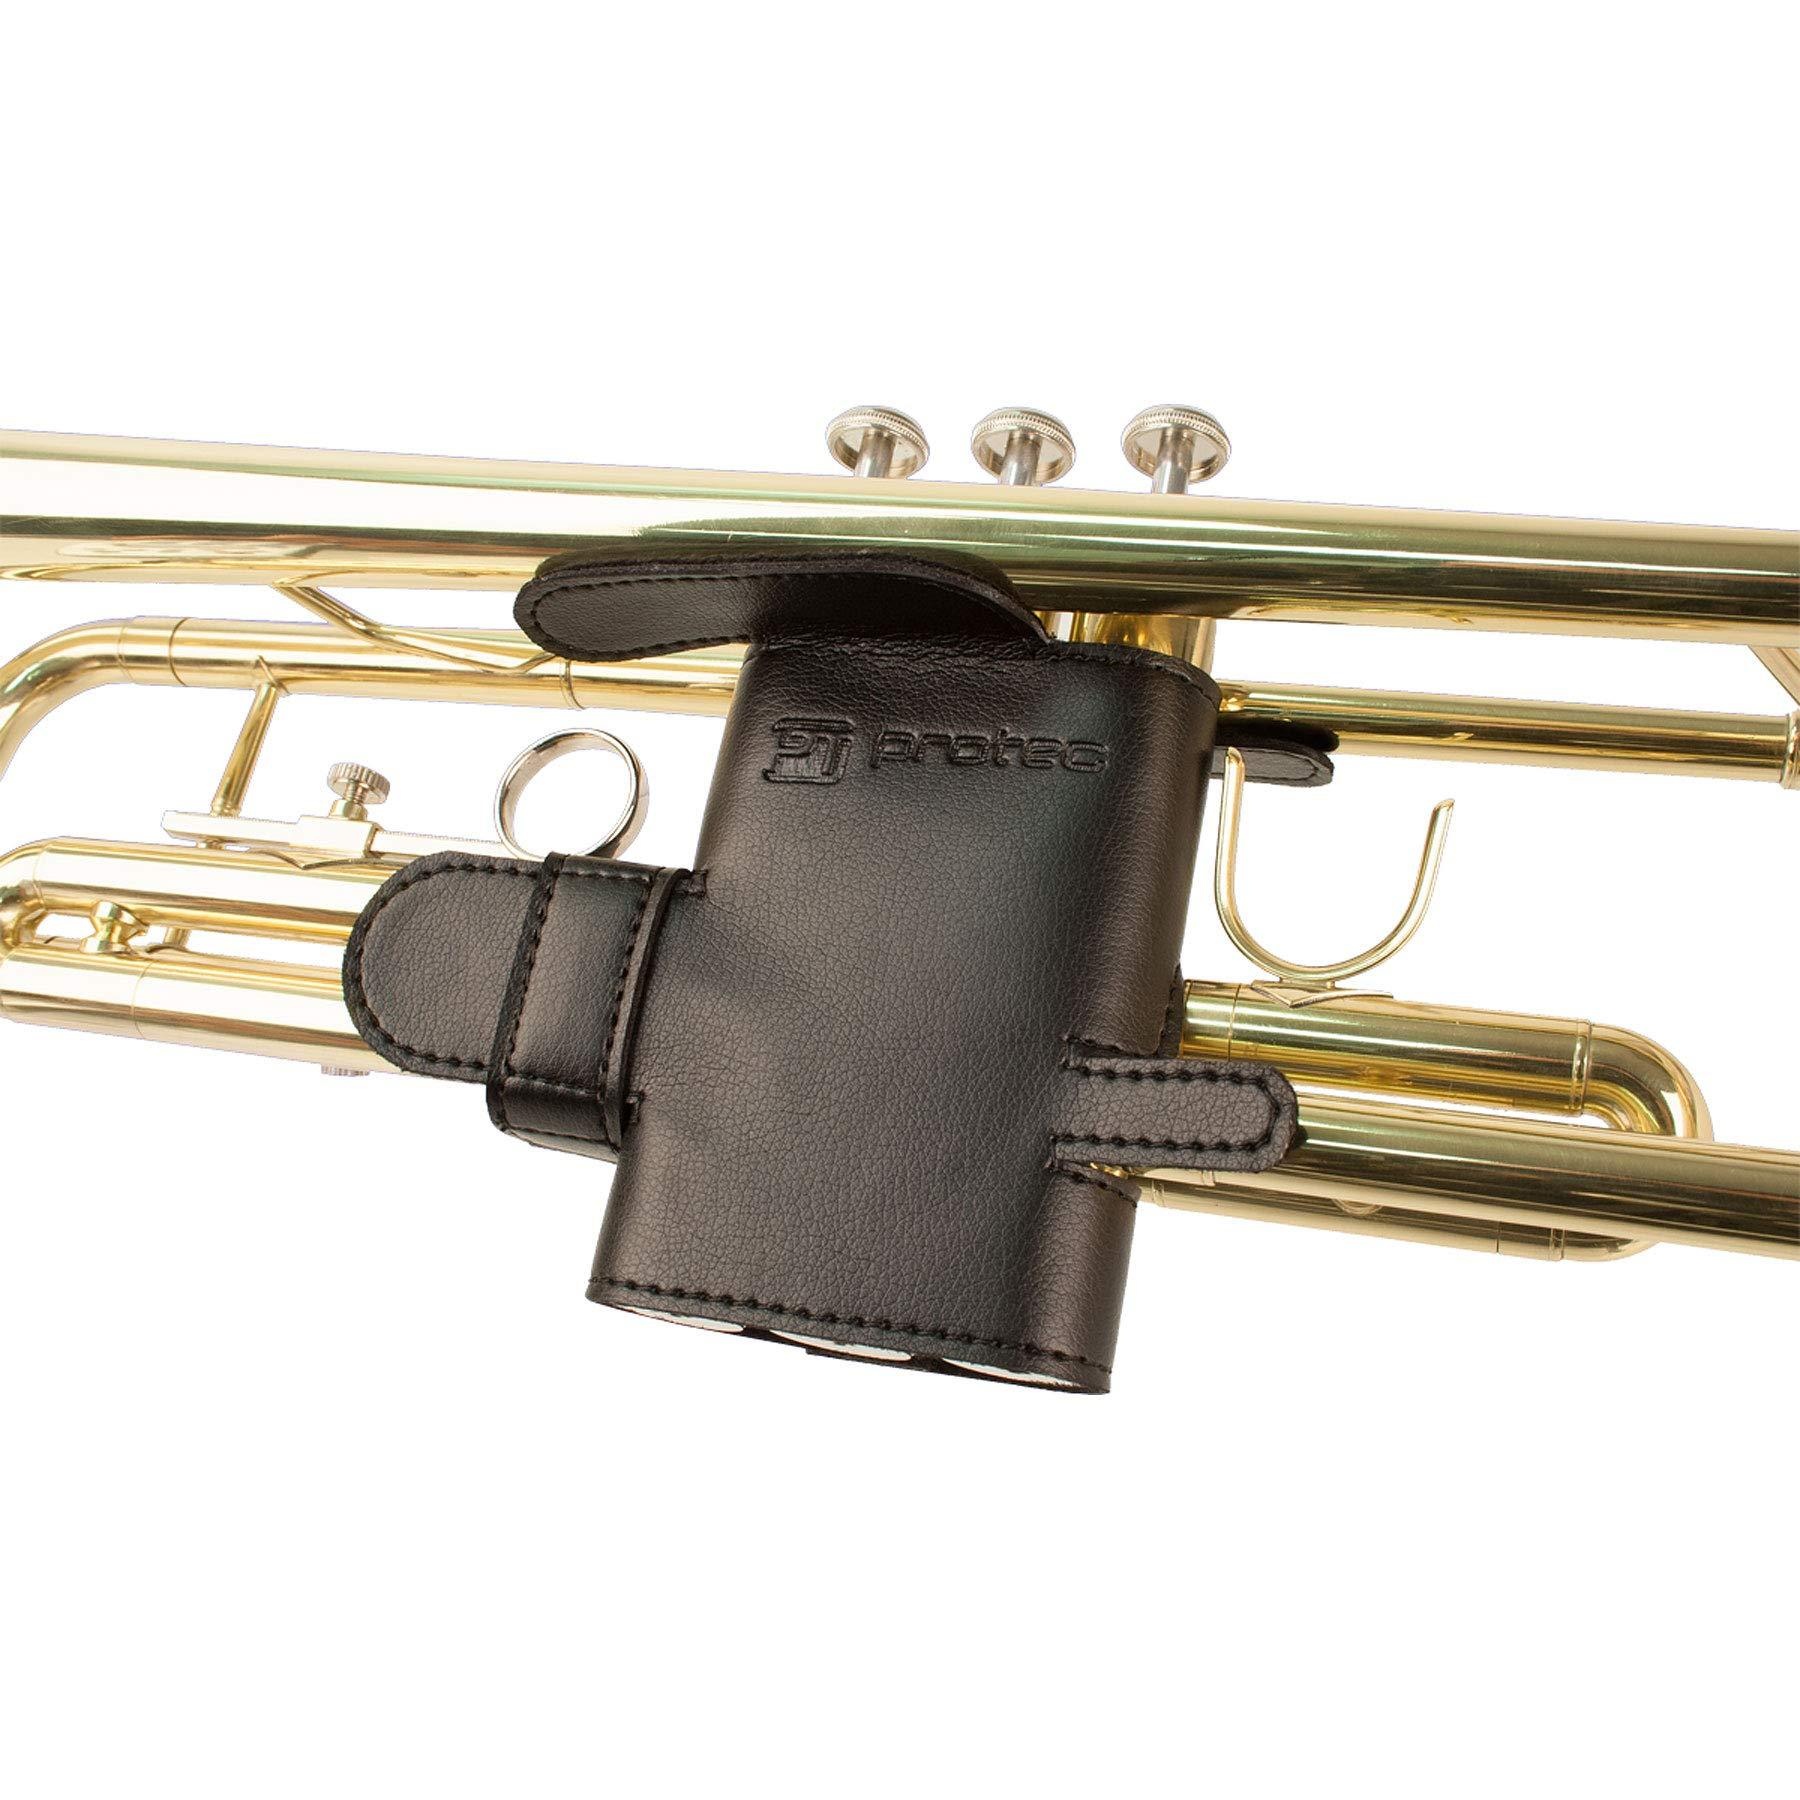
Pro Tec L226SP Trumpet 6-Point Leather Valve Guard Original Version
Pro Tec L226SP Trumpet 6-Point Leather Valve Guard Color:Original Version The 6-Point Hand Guard is a full-fitted wrap protecting the valves, lead pipe, bell pipe, and 3rd valve slide. Protec's fine leather hand guards provide a secure grip and feature a soft velvet backside lining, nonporous center layer, and protects the finish from hand dirt and oils. Hook and loop closure allows a snug fit and easy installation and removal. Fits most Bb and C horns. Full-fitted leather wrap protects valves, lead pipe, bell pipe, and 3rd valve slide Nonporous center layer Fine leather exterior with a soft velvet backside lining Hook and loop closure allows a snug fit and easy installation and removal Fits most Bb and C horns
Brand: Pro Tec
Category: Arts & Entertainment > Hobbies & Creative Arts > Musical Instrument & Orchestra Accessories > Brass Instrument Accessories > Brass Instrument Care & Cleaning > Brass Instrument Guards